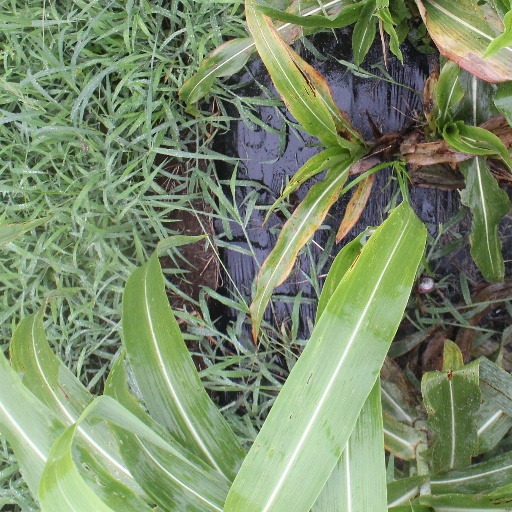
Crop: sorghum